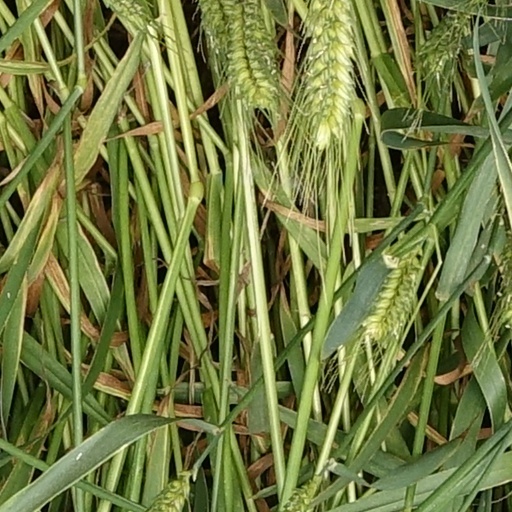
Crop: wheat